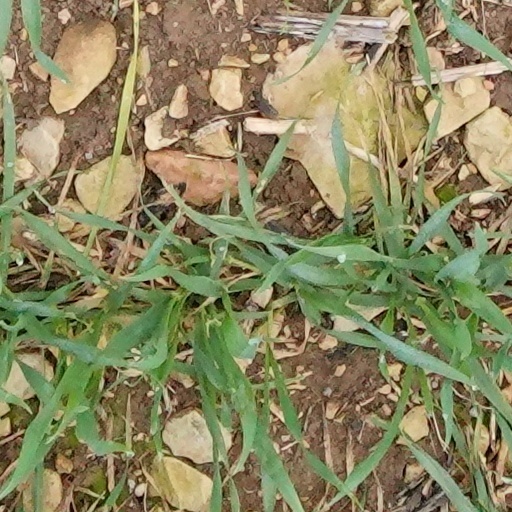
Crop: wheat